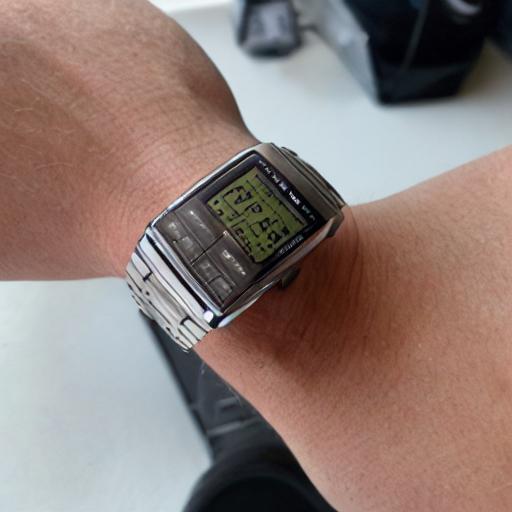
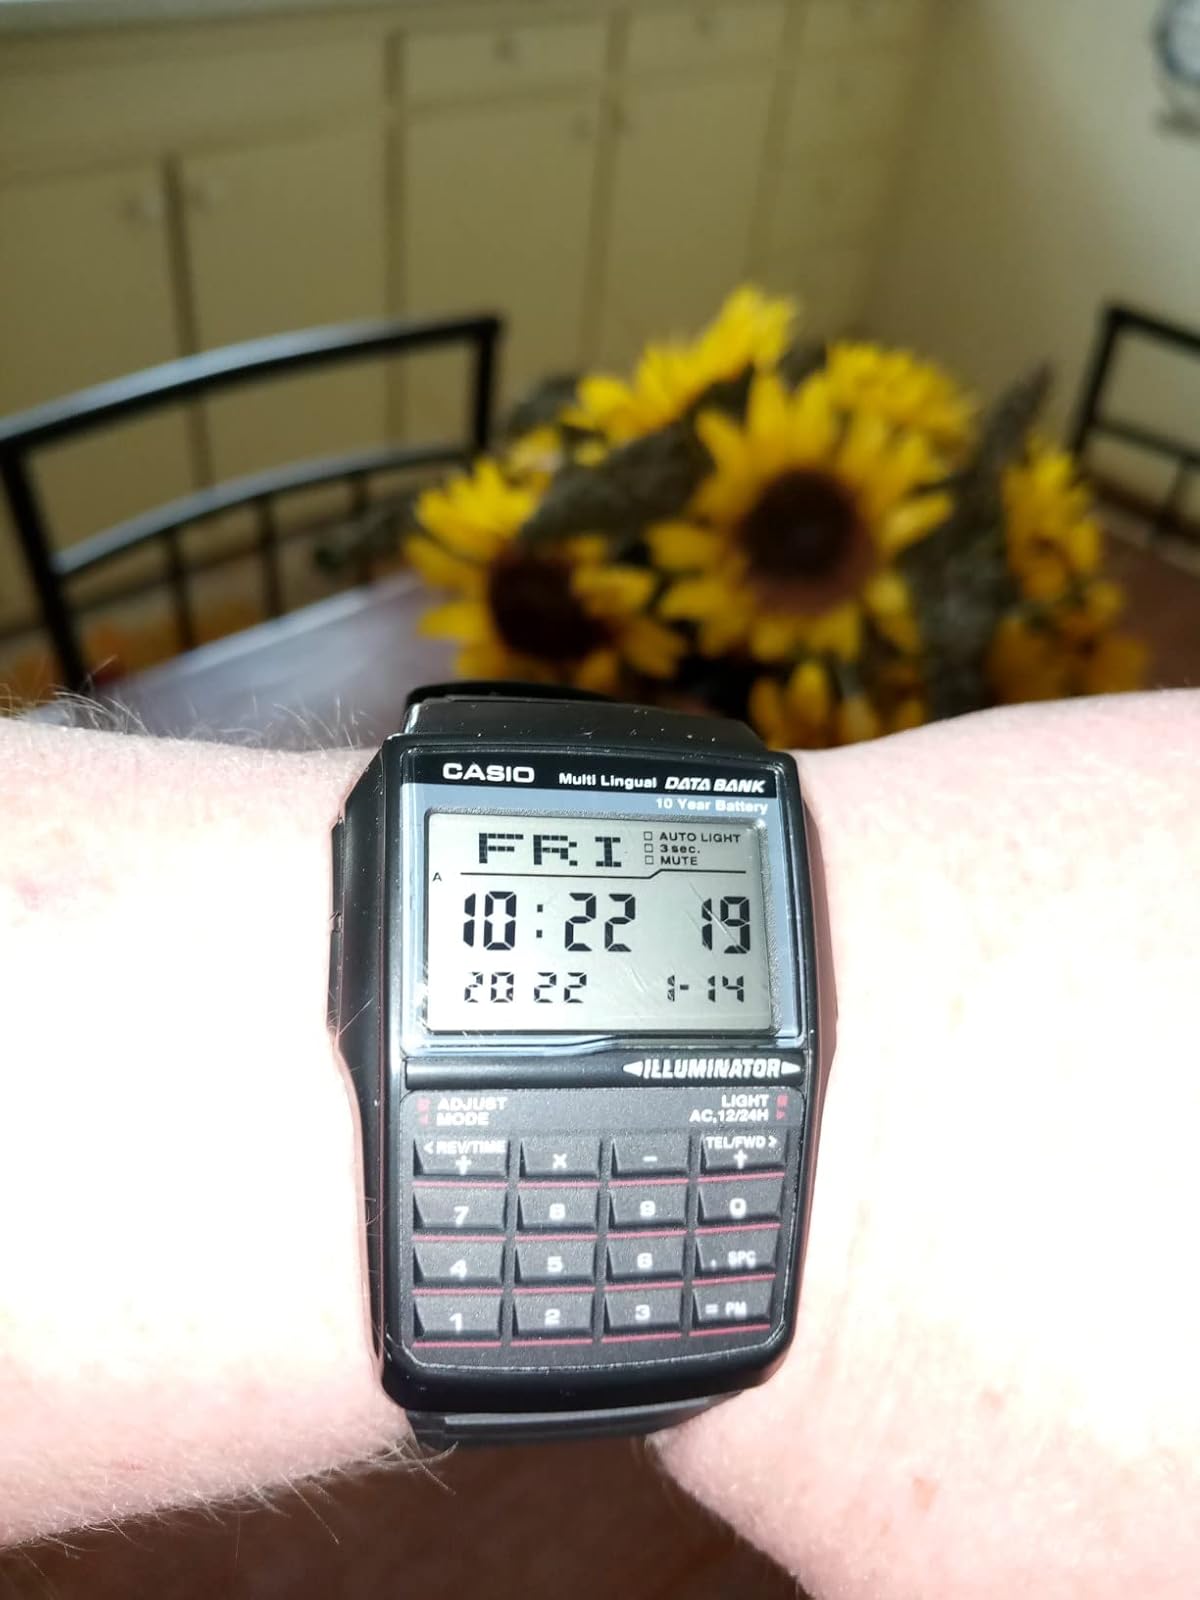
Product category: accessories_watch
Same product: no